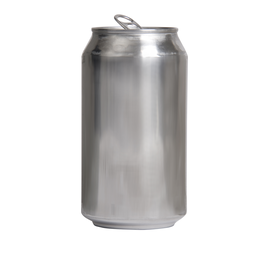
Label: metal